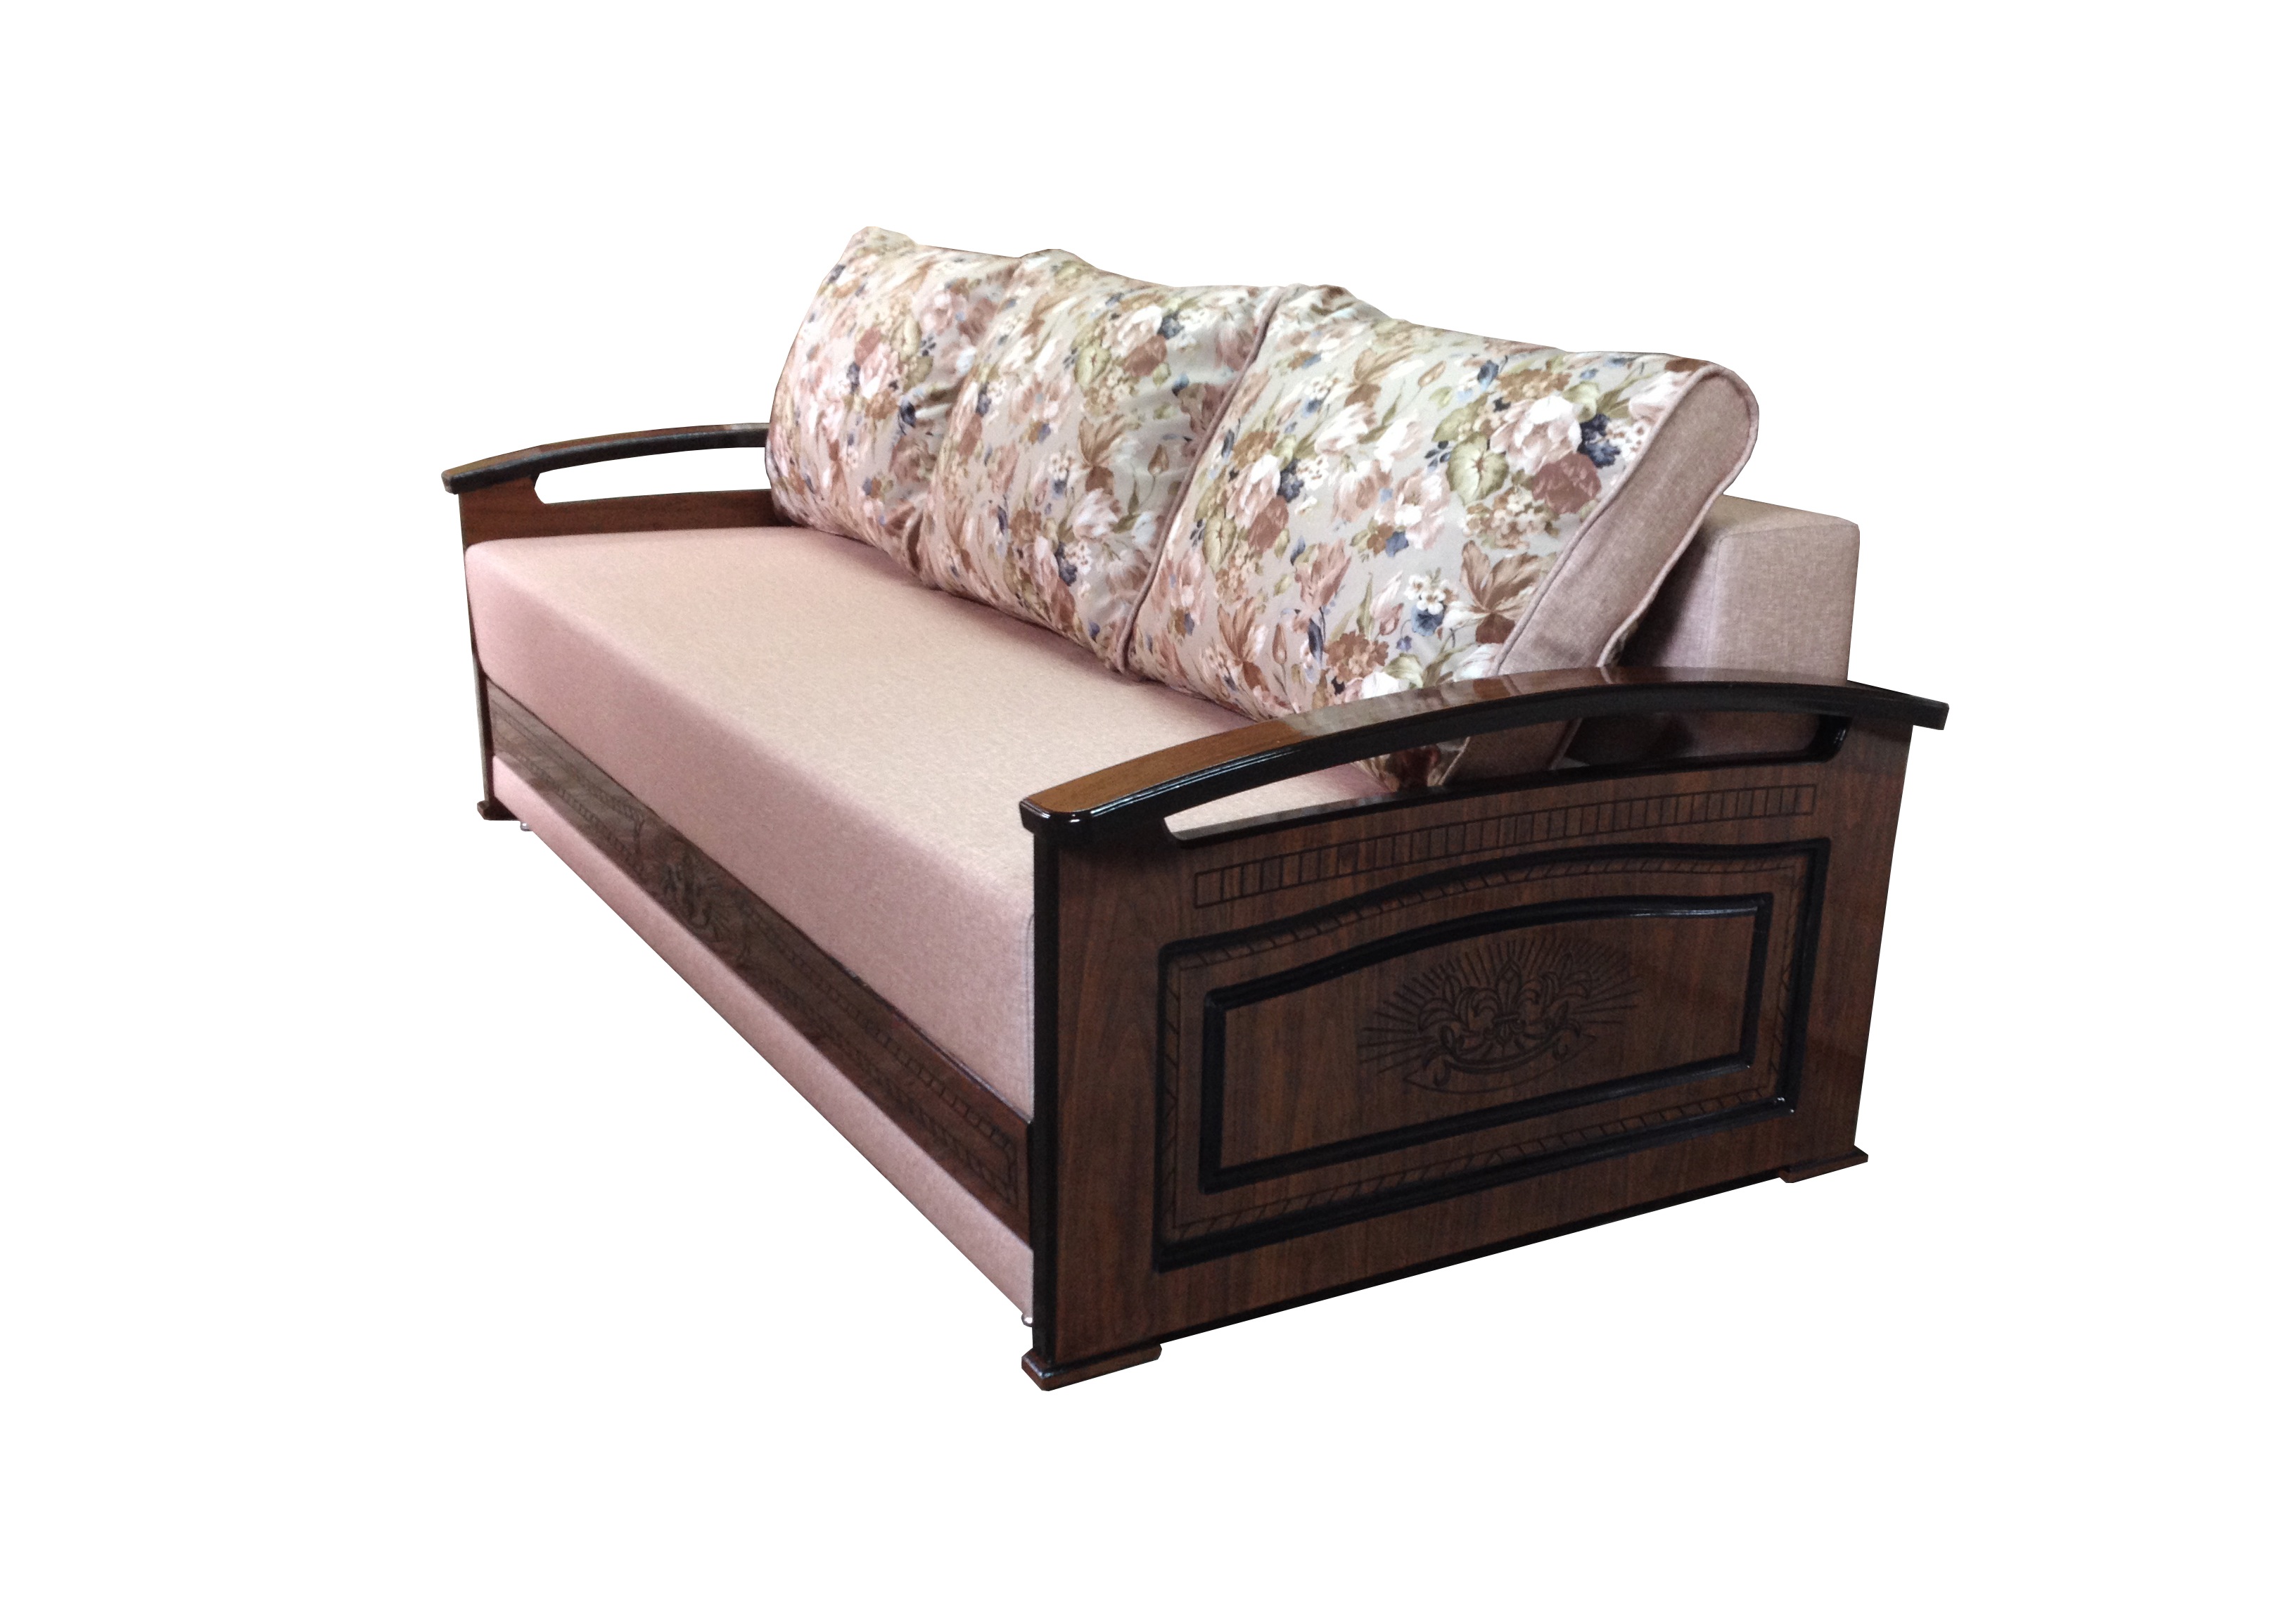
table, tree, light, photo, pattern, furniture, sofa, decor, couch, flowers, product, design, bed, beautiful, style, simple, armrest, folding, beech, white background, pillows, laminate, upholstered furniture, on the side, bed sheet, bed frame, studio couch, sofa bed